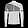
Label: Coat